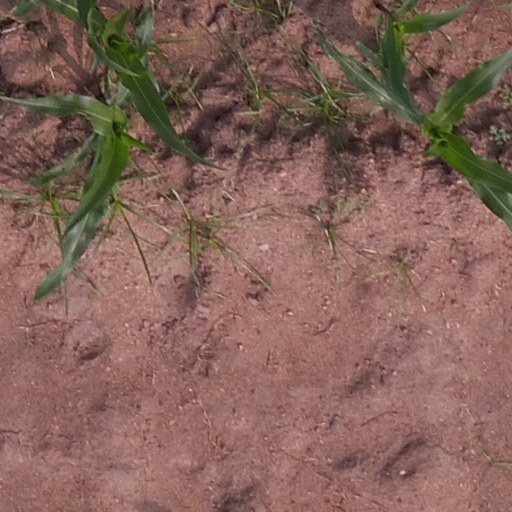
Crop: maize; corn